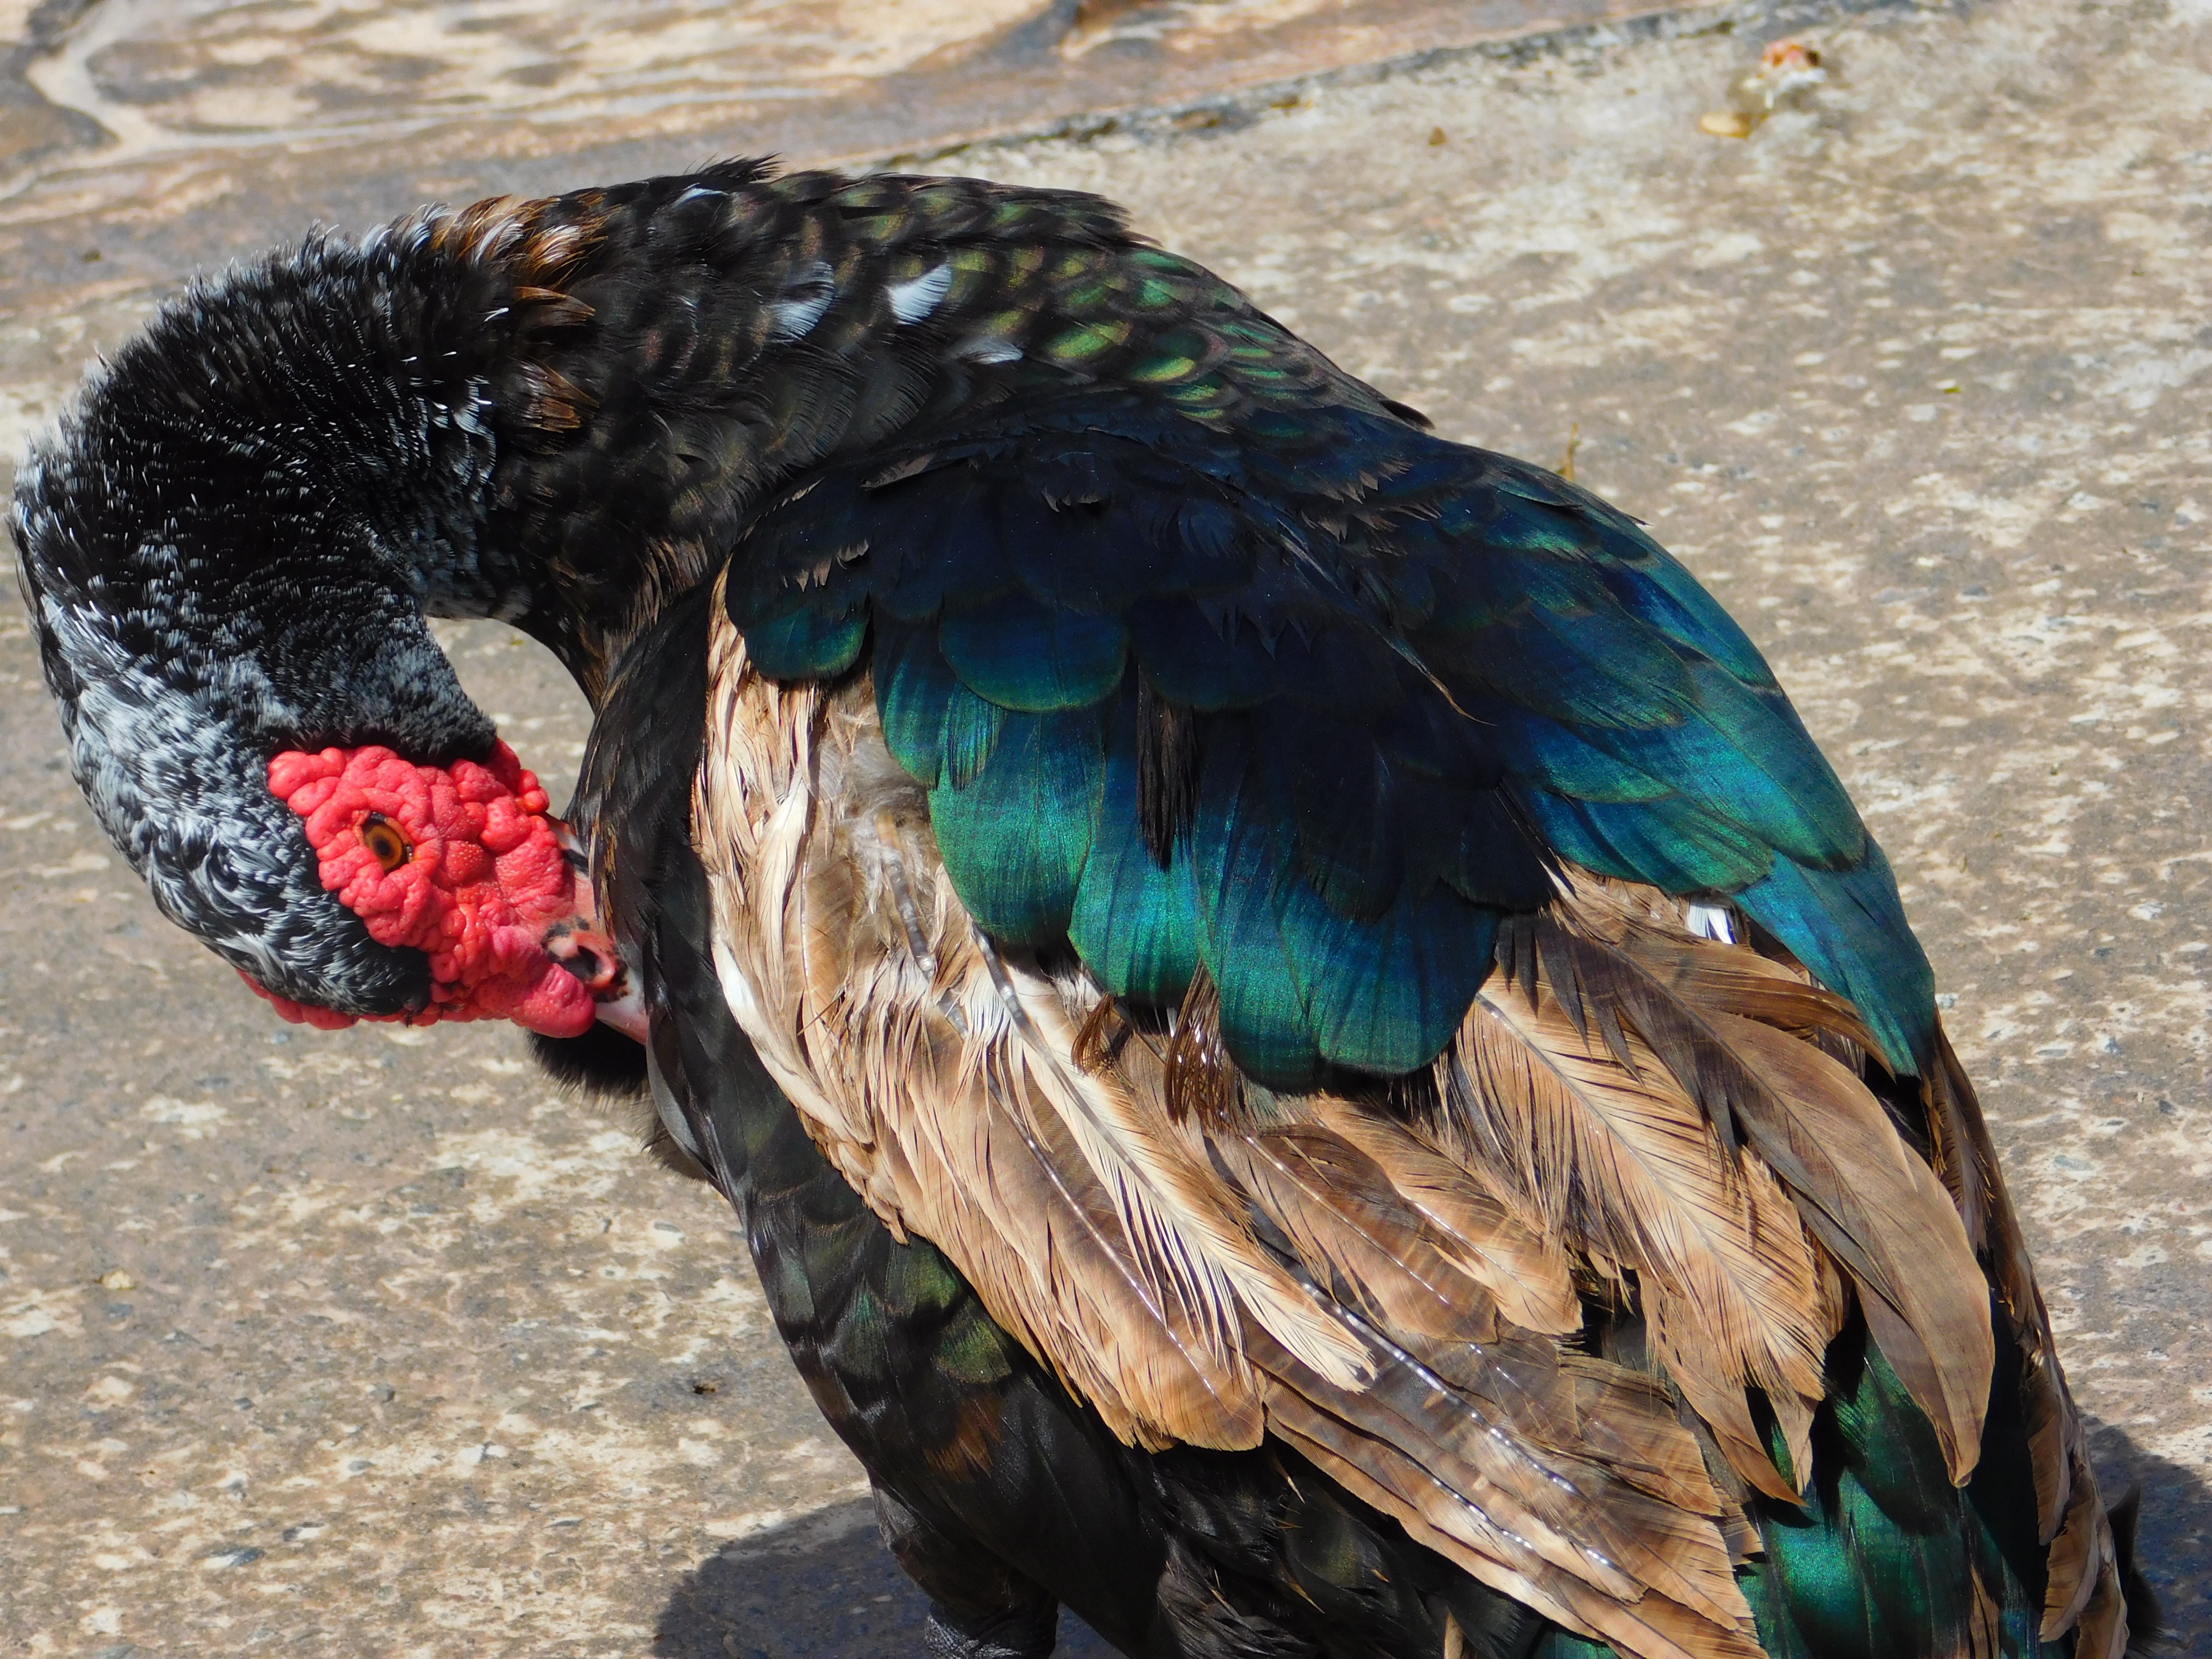
water, nature, bird, wing, animal, wildlife, beak, blue, fauna, macaw, duck, feathers, galliformes, vertebrate, peafowl, phasianidae, biped, domesticated turkey